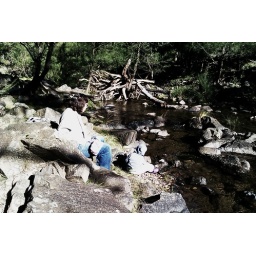
My girls by the river